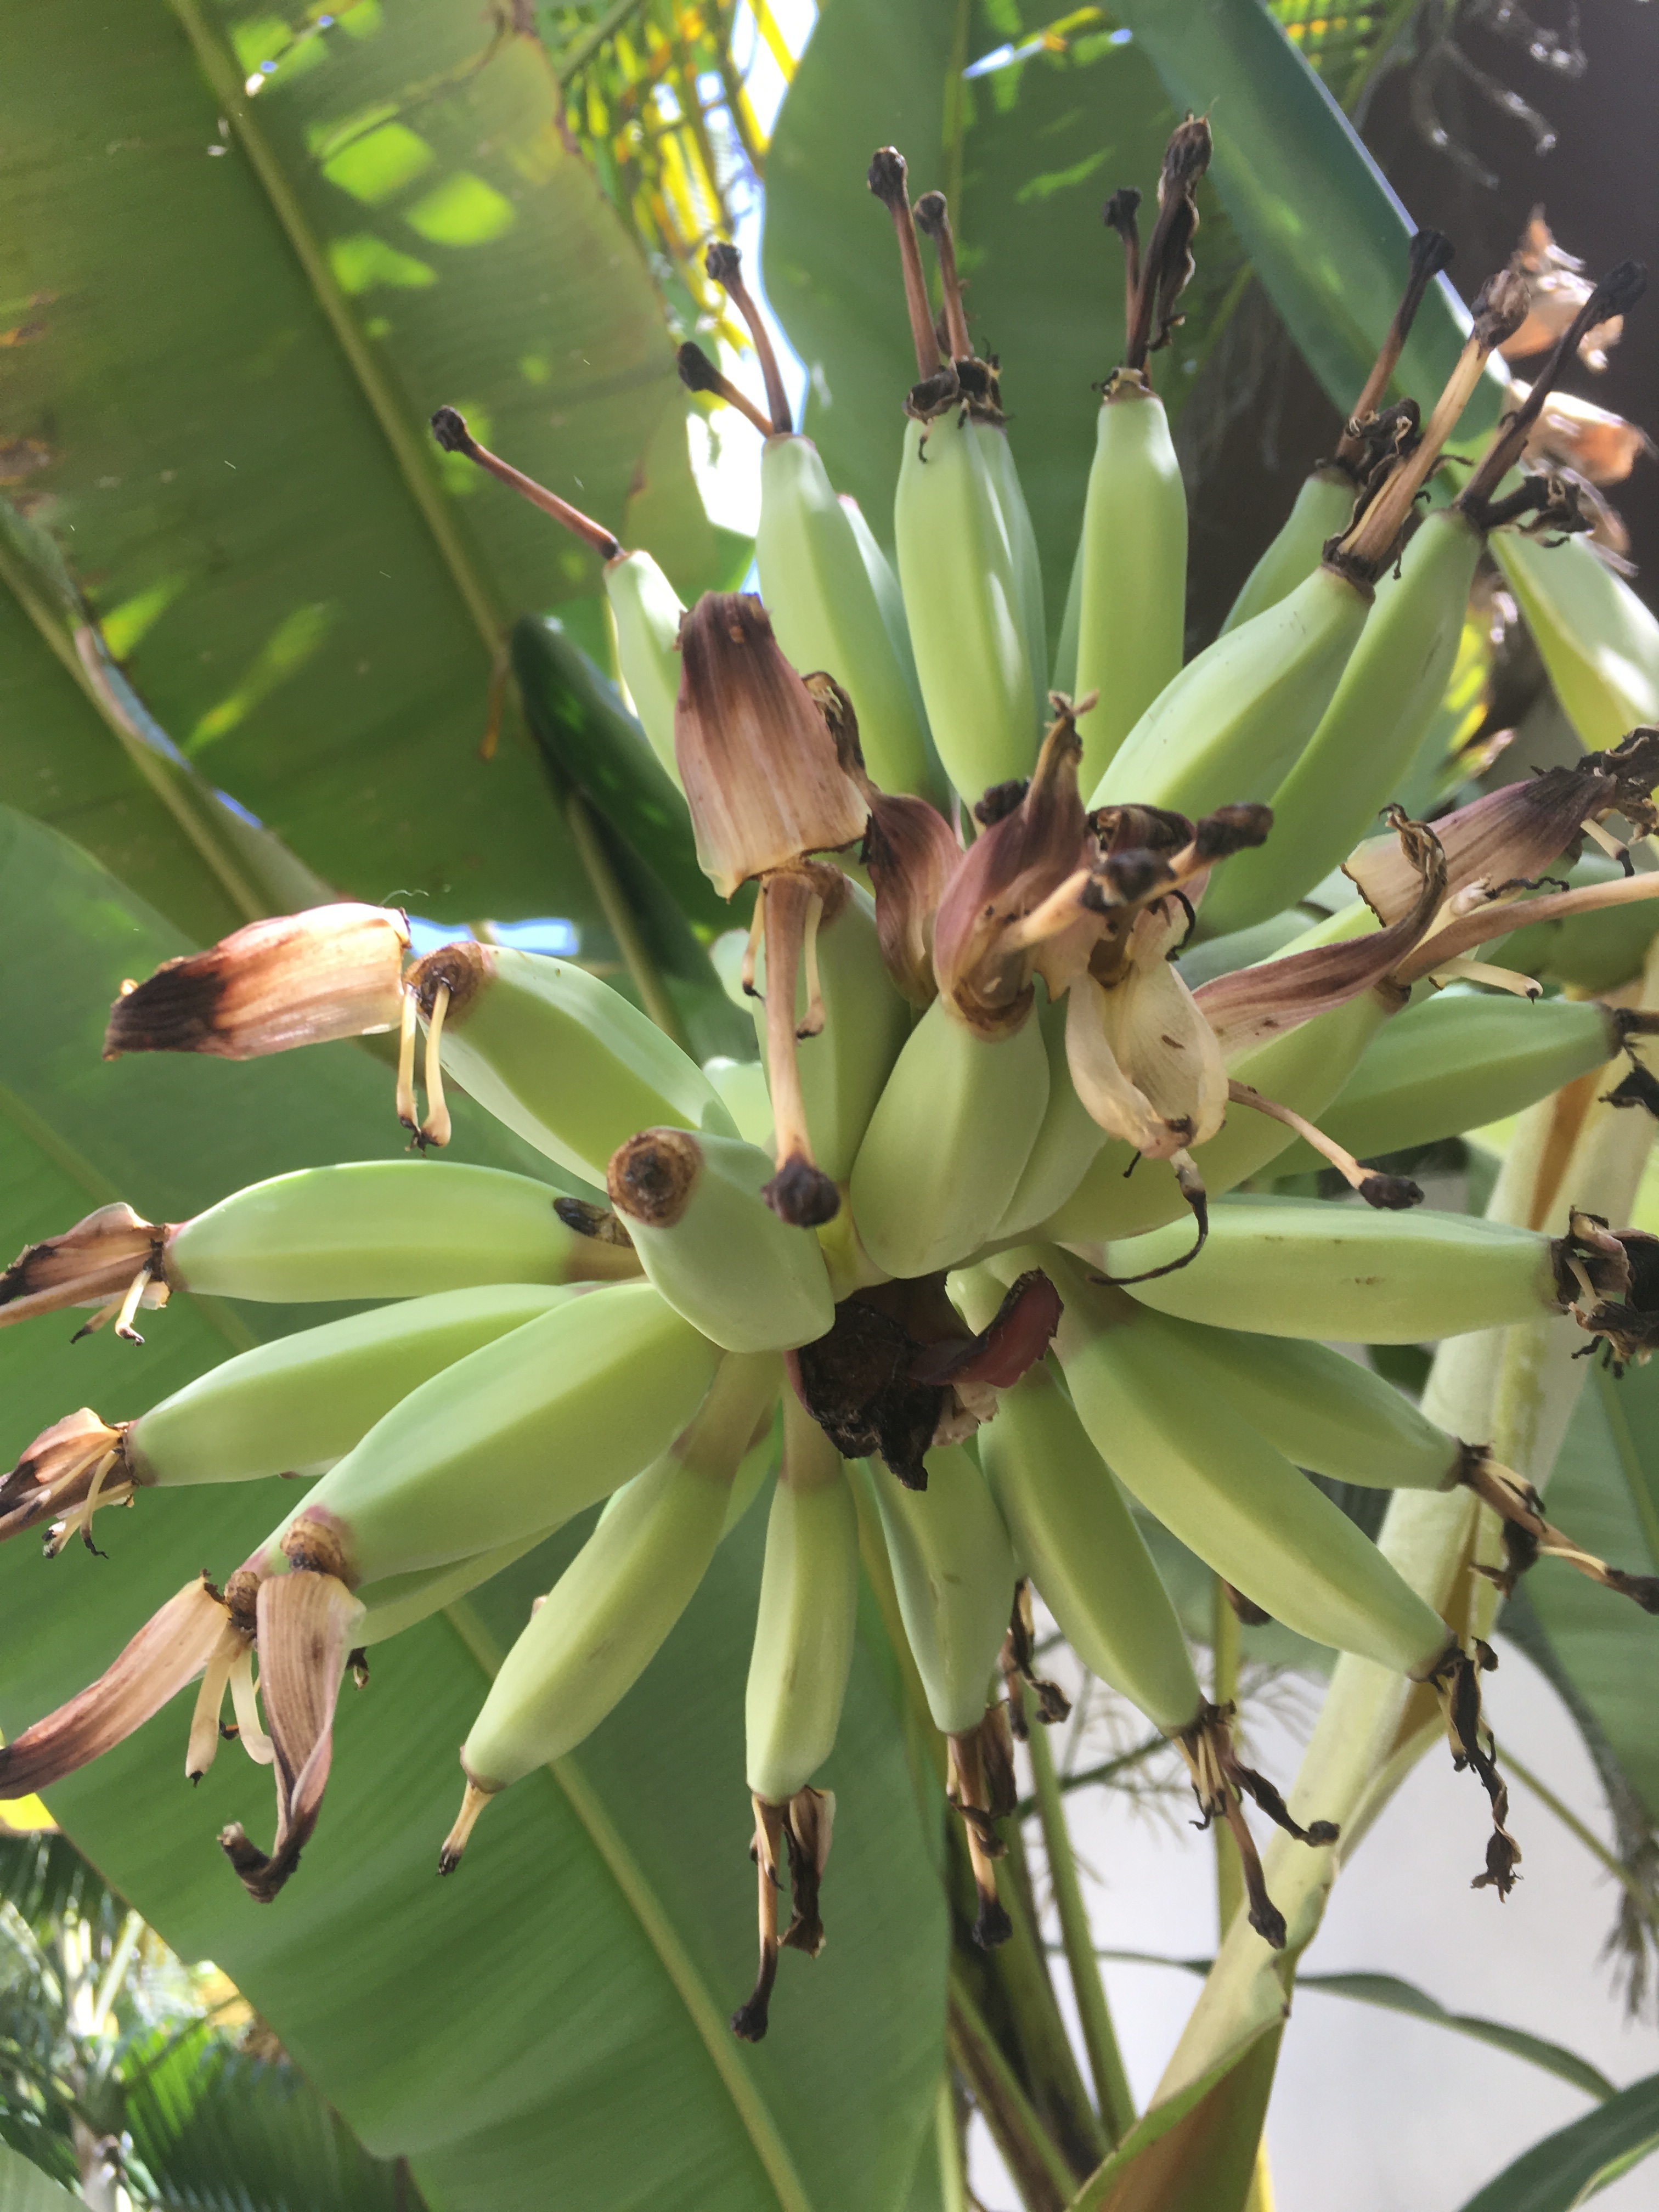
tree, plant, flower, produce, small, botany, flora, bananas, good, flowering plant, land plant